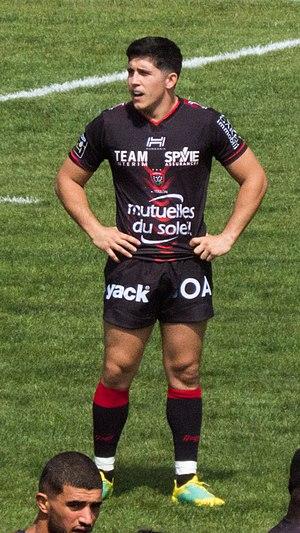
Anthony Belleau, né le 8 avril 1996 à Monflanquin, est un joueur international français de rugby à XV, formé au SU Agen puis au RC Toulon.